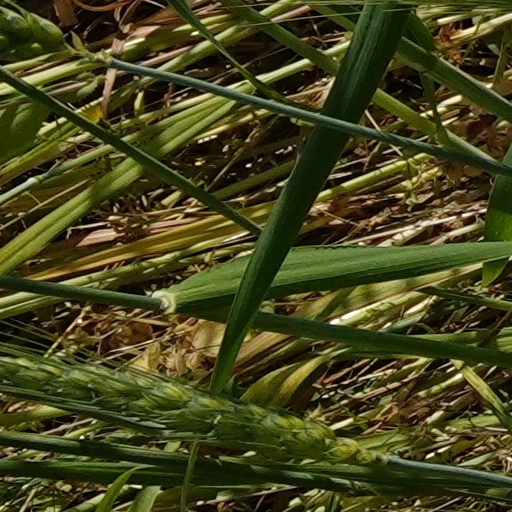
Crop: wheat